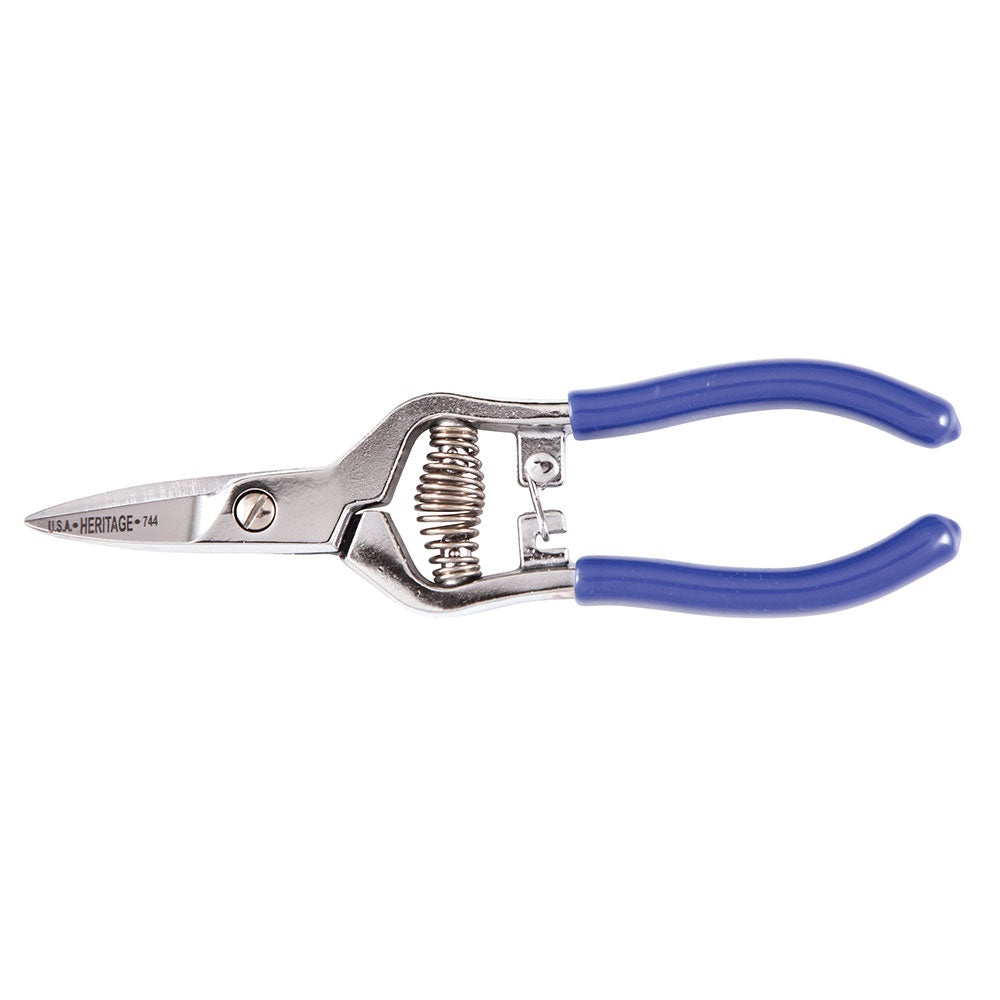
Klein Tools 744 Spring Action Snip, 6-3/4-Inch
General Information Brand Klein Tools Part Number 744 Product Type Snips Packaging Retail Country of Origin United States UPC 092644761218 California Residents Proposition 65 Warning Physical Characteristics Length 6.375'' (16.2 cm) Width 1.75'' (4.5 cm) Height 0.563'' (1.4 cm) Weight 0.13 kg 0.28 lb Color Blue Finish Chrome Over Nickel Plated Material Blade Material: Carbon Steel Handle Material: Plastisol Coated Details Blade Length 1'' (2.5 cm) Features Chrome over nickel plated, carbon steel Self opening spring Comfortable handles Scissors are proudly made in the USA
Brand: Klein Tools
Category: Hardware > Tools > Cutters > Nippers